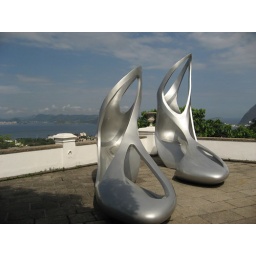
A plastic shoe expo by melissa.